One Came Home

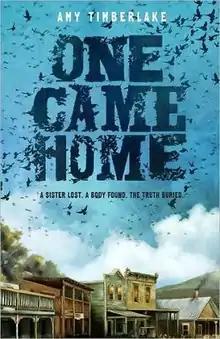
First edition

One Came Home is a children's historical novel set in Wisconsin during 1871. It was written by Amy Timberlake and published by Knopf in 2013. "One Came Home" is a winner of the Edgar Award for Best Juvenile Mystery and a Newbery Honor award in 2014. This book was published by Random House Children's Books on January 7, 2014. Along with the Edgar Award and a Newbery Honor, "One Came Home", was named best book of the year by the Washington Post, Kirkus Reviews, Bookpage, Bank Street, and National Public Radio. It was also a part of the Scholastic Book Club selection.